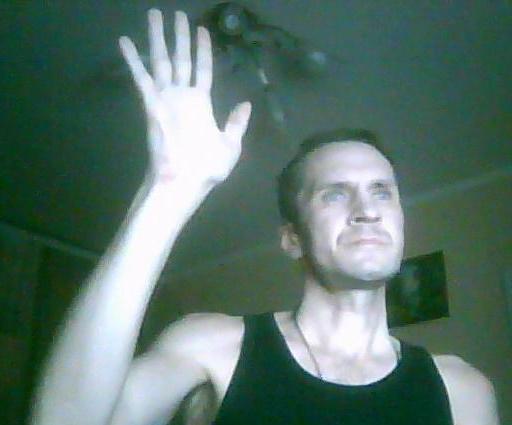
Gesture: palm